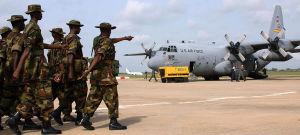
Le Nigeria est une république fédérale multipartite à régime présidentiel, où le président est à la fois chef de l’État et chef du gouvernement. Le pouvoir exécutif est aux mains du gouvernement tandis que le pouvoir législatif est partagé entre le gouvernement et les deux chambres du parlement, le Sénat et la Chambre des représentants.